Frankford Avenue Bridge

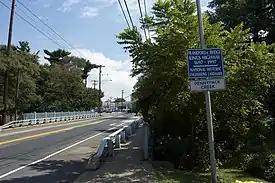
Frankford Ave. Bridge looking North.

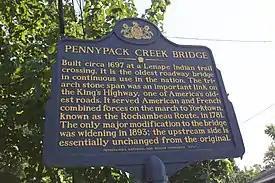
Historical Marker

In 1803, the bridge was paved with macadam, and at its south end a toll booth was erected, remaining in operation until 1892 when the turnpike was purchased by the city of Philadelphia. The bridge was widened in 1893 to accommodate streetcars, which commenced service in 1895, and again in 1950 to better accommodate automobile traffic. It remains in use today. The bridge was reconstructed during 2018.